Battle of Assaye

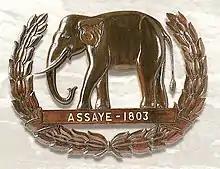
Assaye elephant emblem awarded to the Madras Sappers

A number of Maratha gunners who had feigned death when the British advanced over their position re-manned their guns and began to pour cannon fire into the rear of the 74th and Madras infantry. Wellesley ordered his four sepoy battalions to re-form and ward off any threat from the Maratha infantry and cavalry while the 78th were sent back to retake the Maratha gun line. Wellesley, meanwhile, galloped back to 7th Madras Native Cavalry, which had been held back in reserve to the east, and led a cavalry charge from the opposite direction. The gunners again stood their ground but were eventually driven from their guns and this time it was ensured that all those who remained were dead.